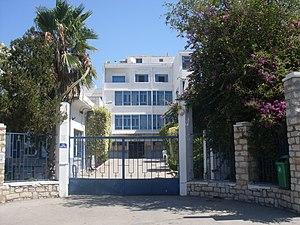
Tunisie, Lycée pièrre Mendès France, Mutuelleville
Le lycée Pierre-Mendès-France est un lycée français à l'étranger situé à Tunis.